Belmore Sports Ground

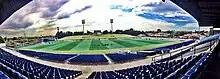
Inside the main grandstand at Belmore Sports Ground

The ground is currently (and mainly) used for soccer as the home ground for former Australian National League club Sydney Olympic FC, which now competes in the New South Wales Premier League.